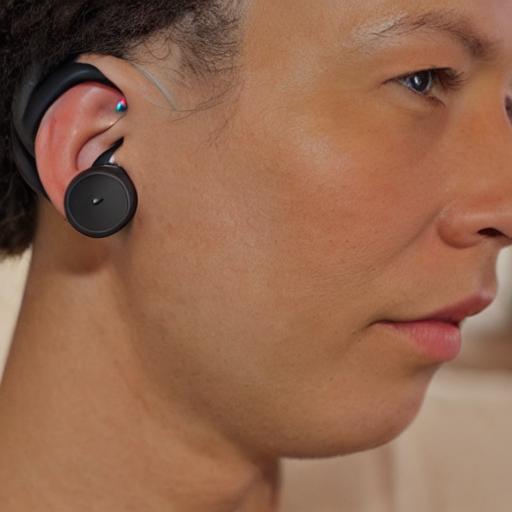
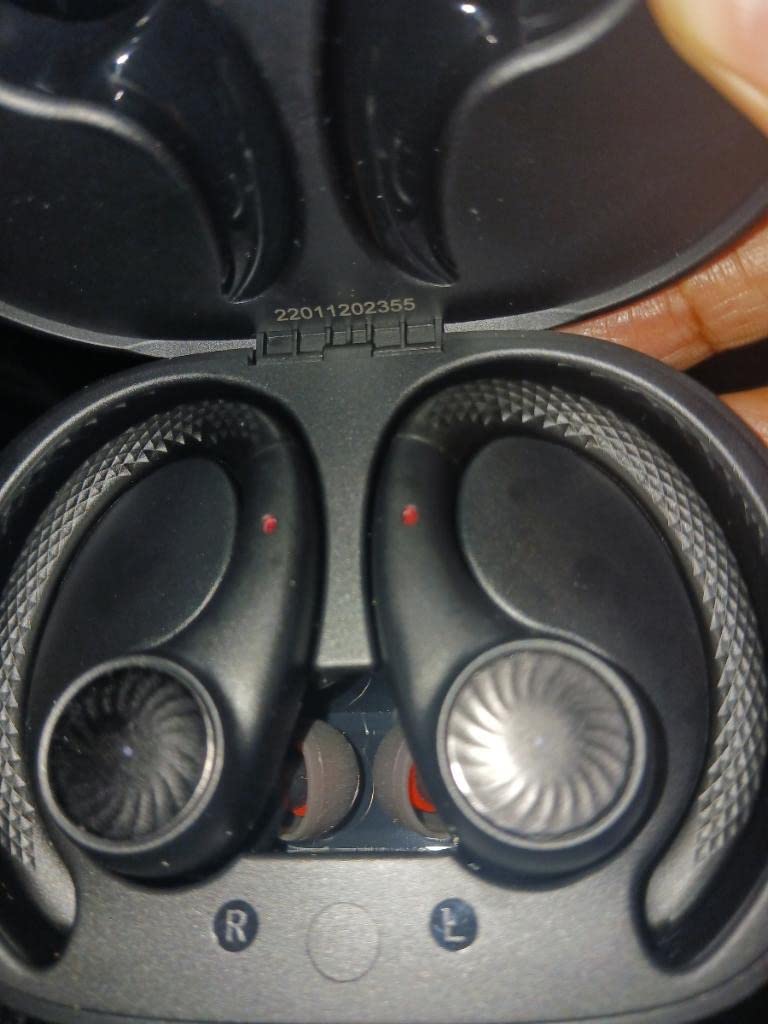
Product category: earbuds
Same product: no